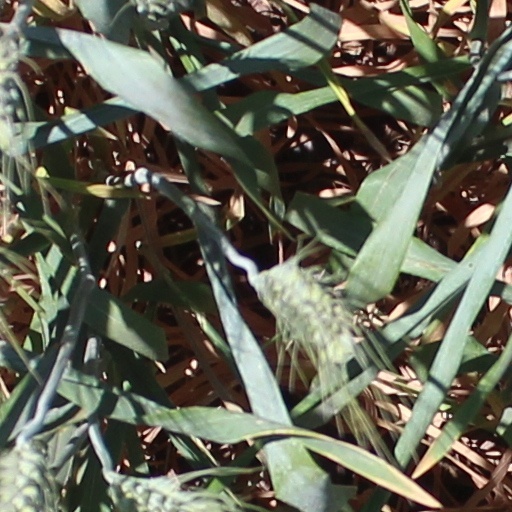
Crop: wheat